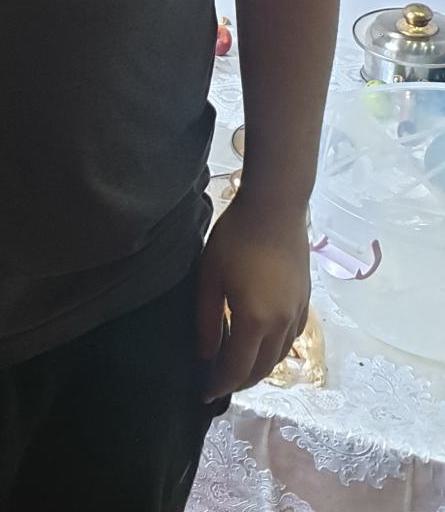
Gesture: no_gesture